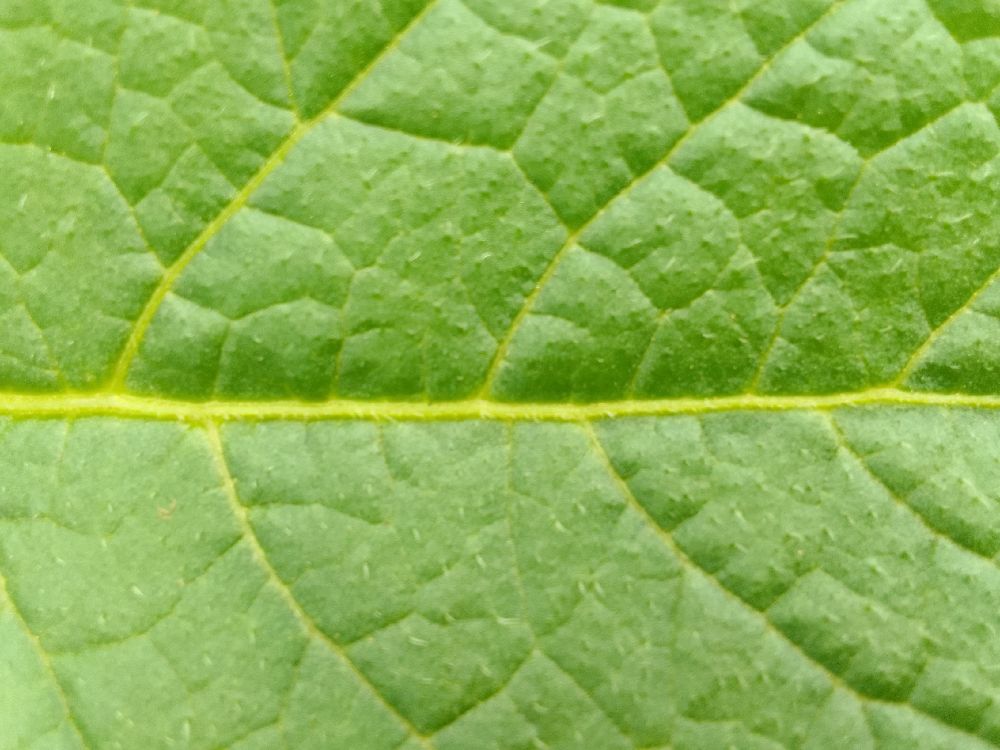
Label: Healthy